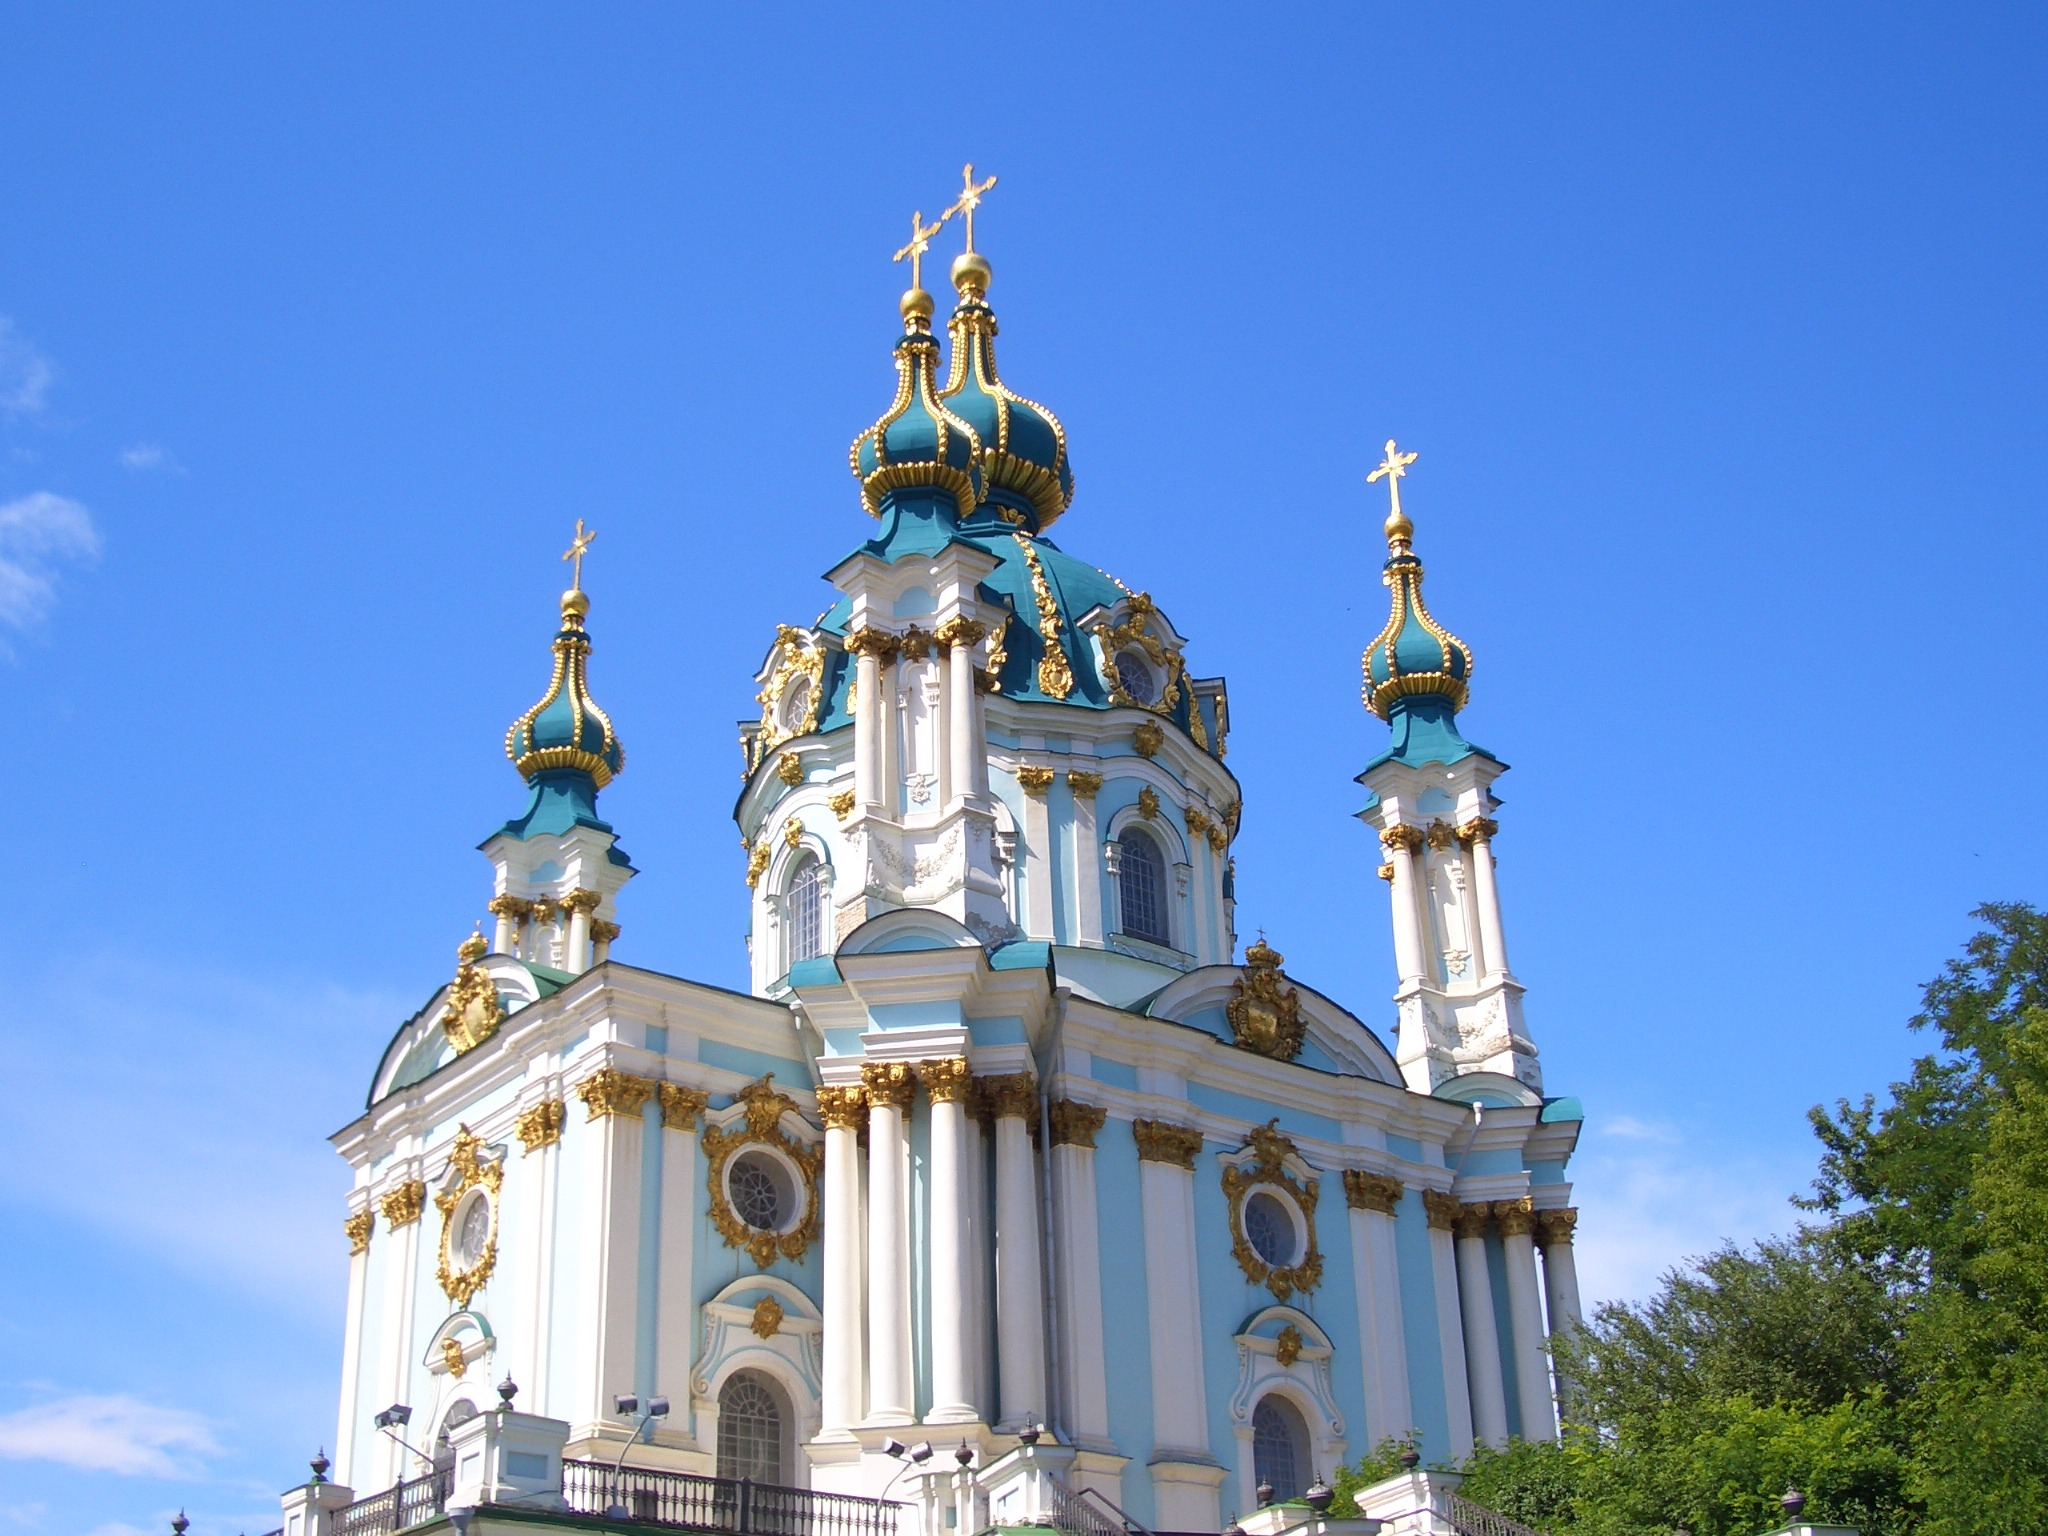
architecture, building, religion, landmark, church, cathedral, chapel, place of worship, capital, spire, faith, monastery, kiew, ukraine, basilica, dome, baroque, historic site, saint andrew's church, bartolomeo rastrelli